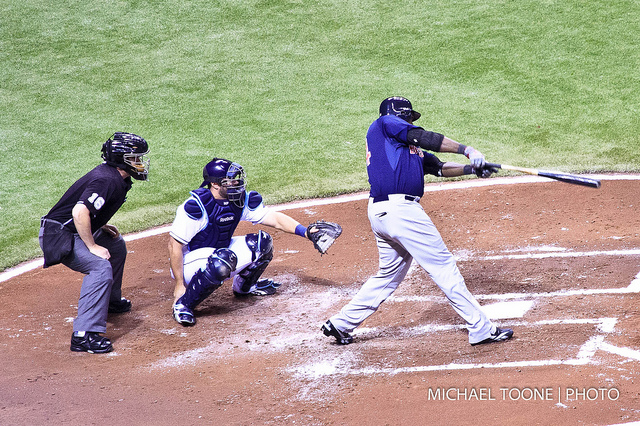
user: Given an image and a question. Answer the question in a short answer. Question: What is the man wearing on his hand? Short Answer:
assistant: glove